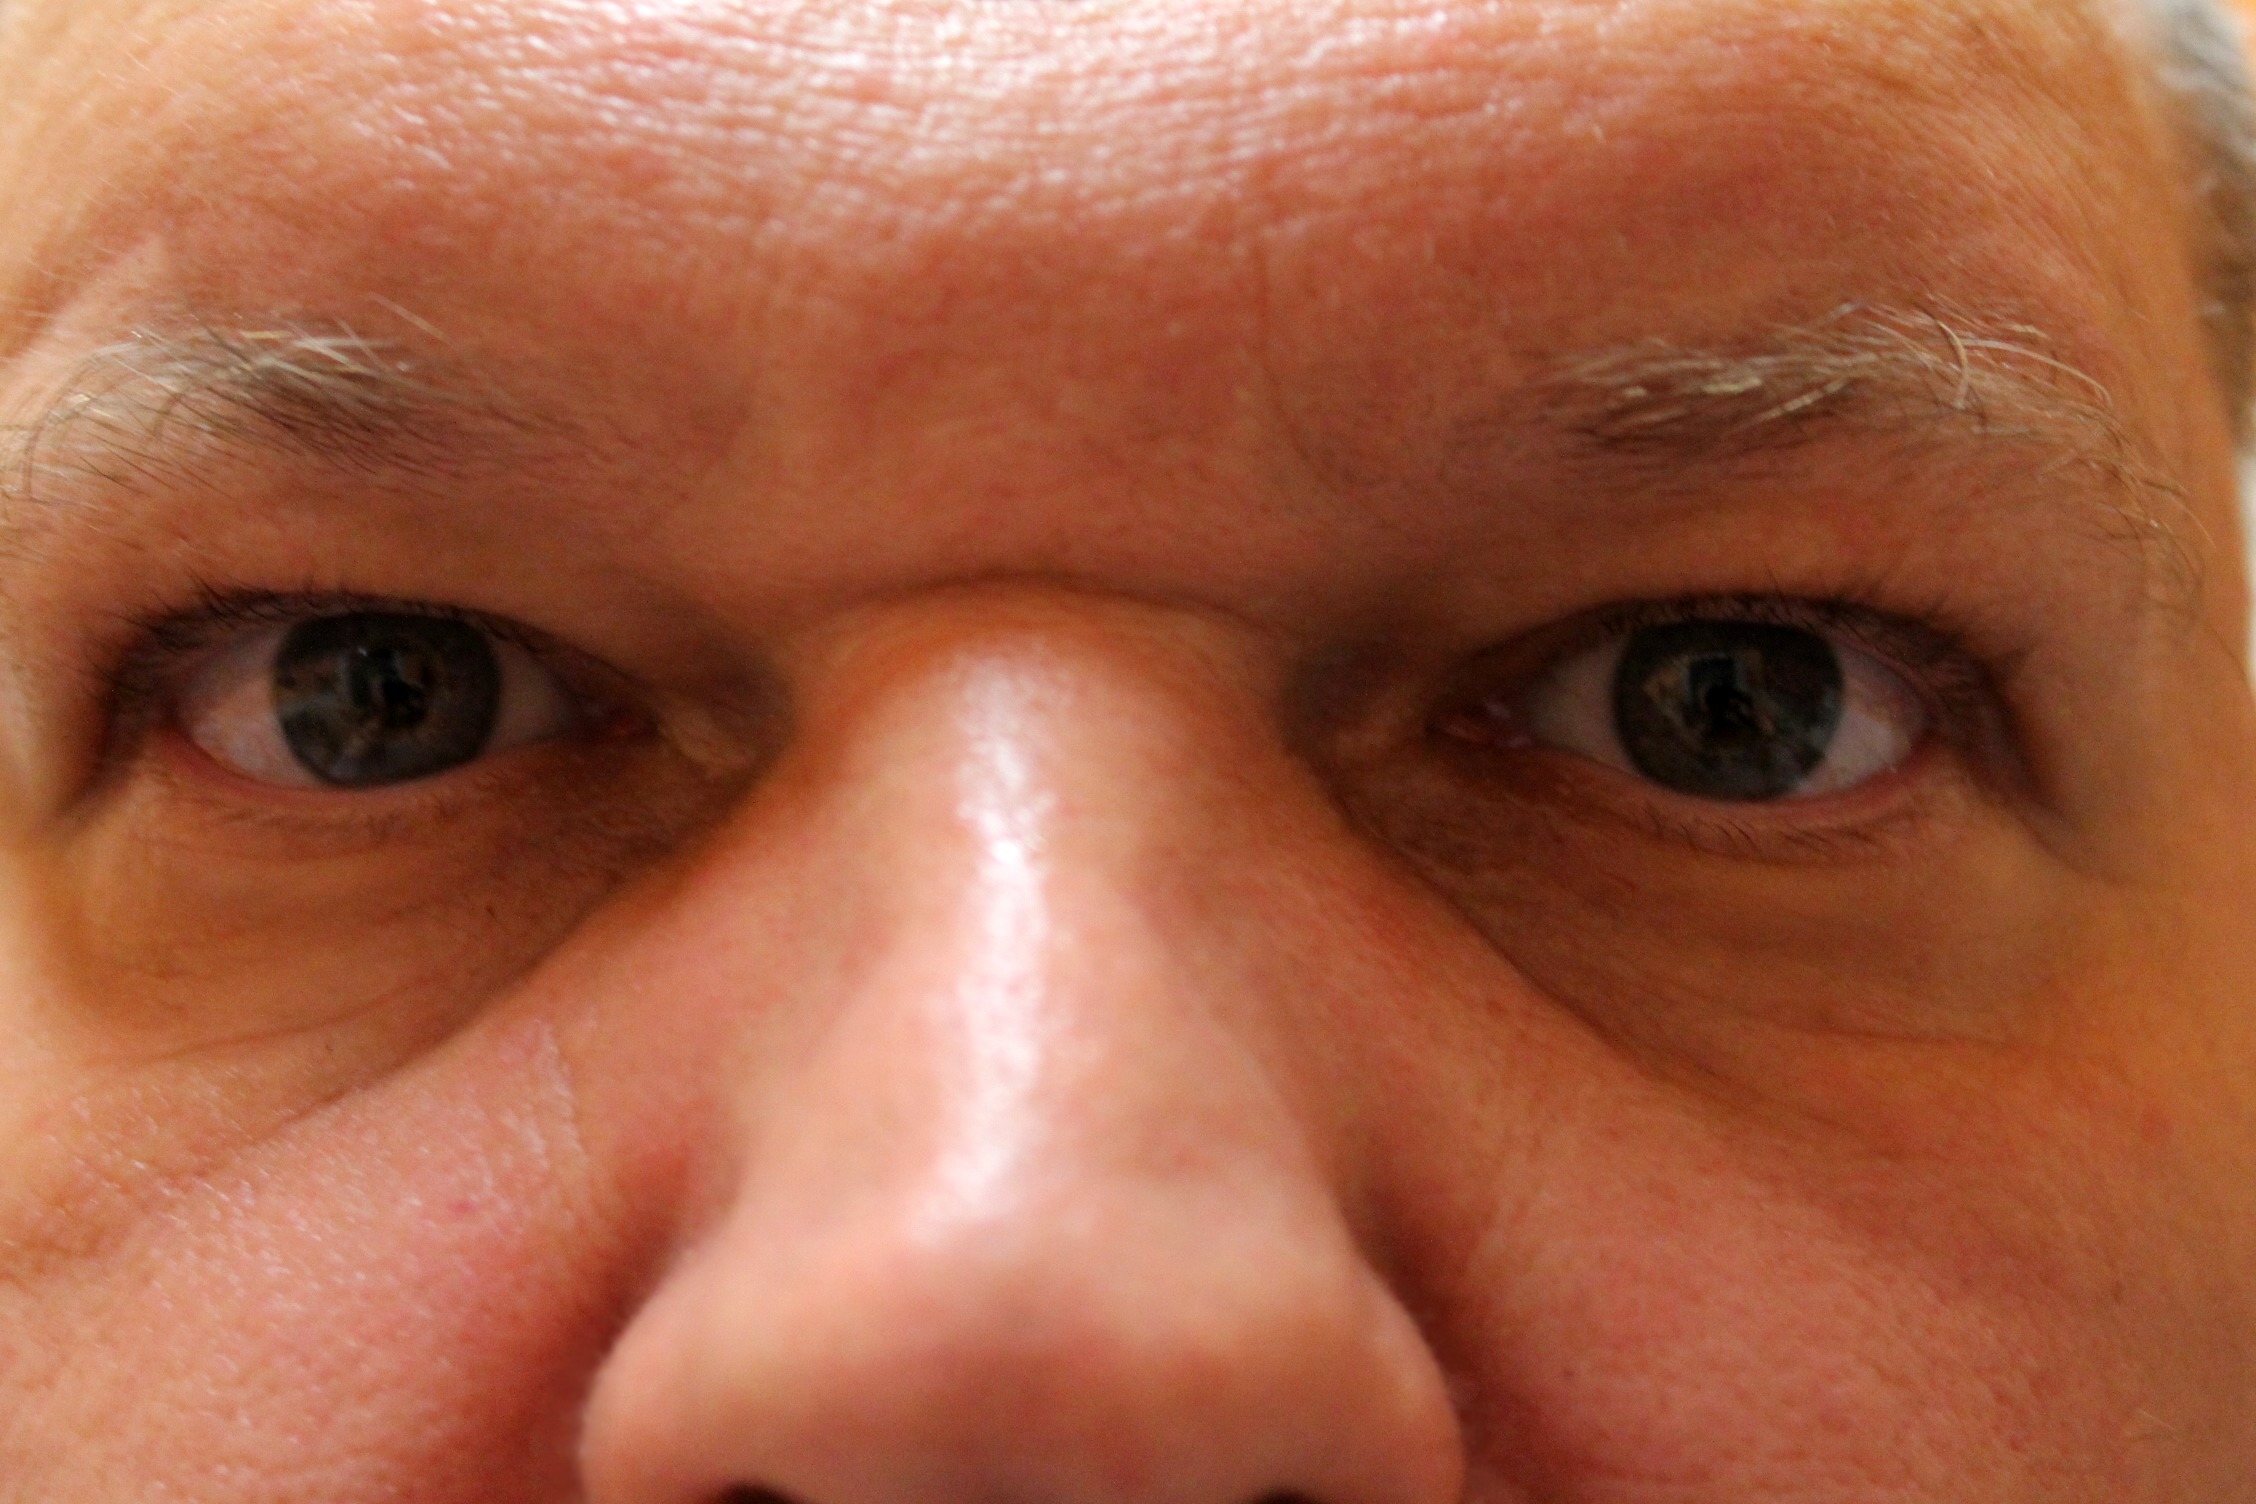
man, child, human, facial expression, lip, wrinkle, eyebrow, mouth, eyelash, close up, human body, face, nose, eyes, cheek, infant, eye, head, skin, organ, forehead, chin, eyelash extensions